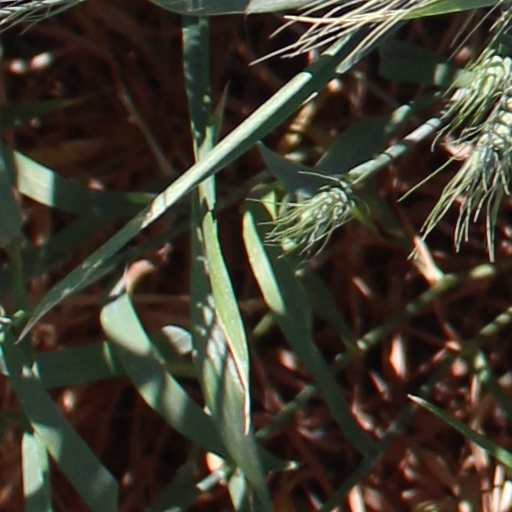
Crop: wheat